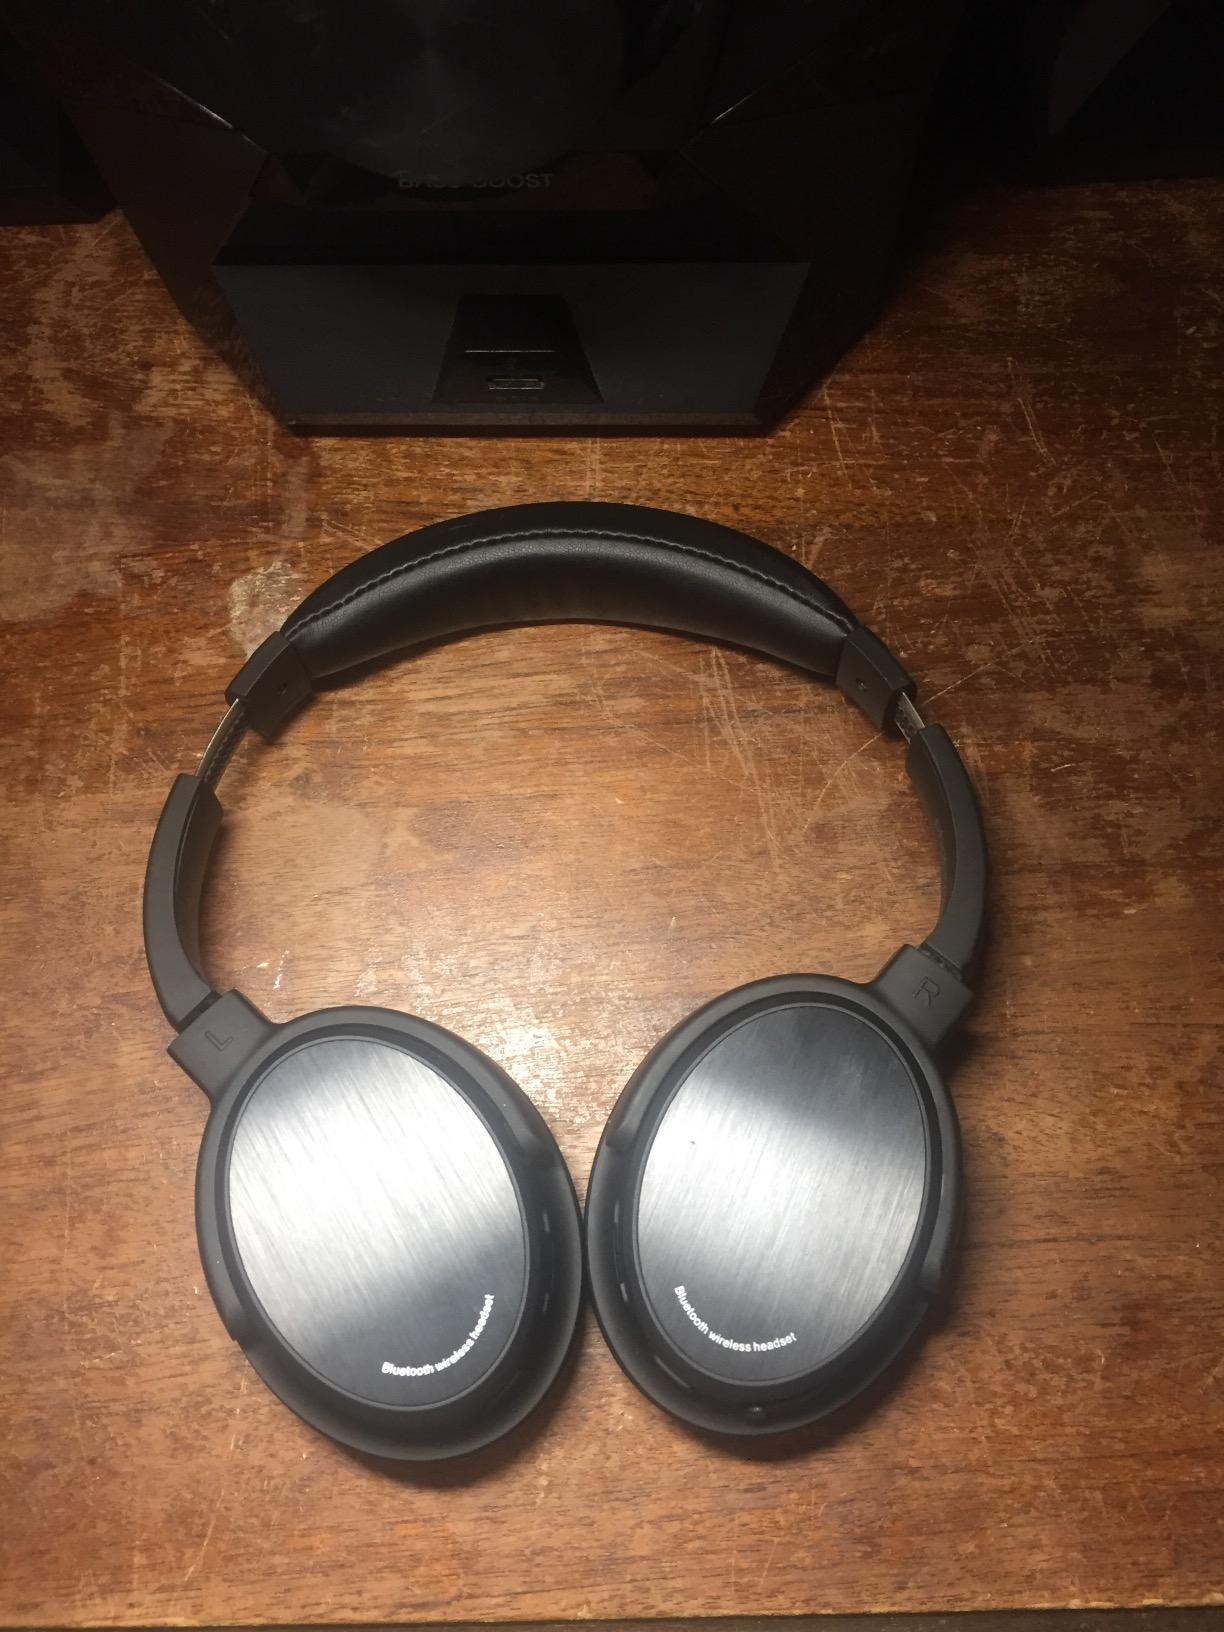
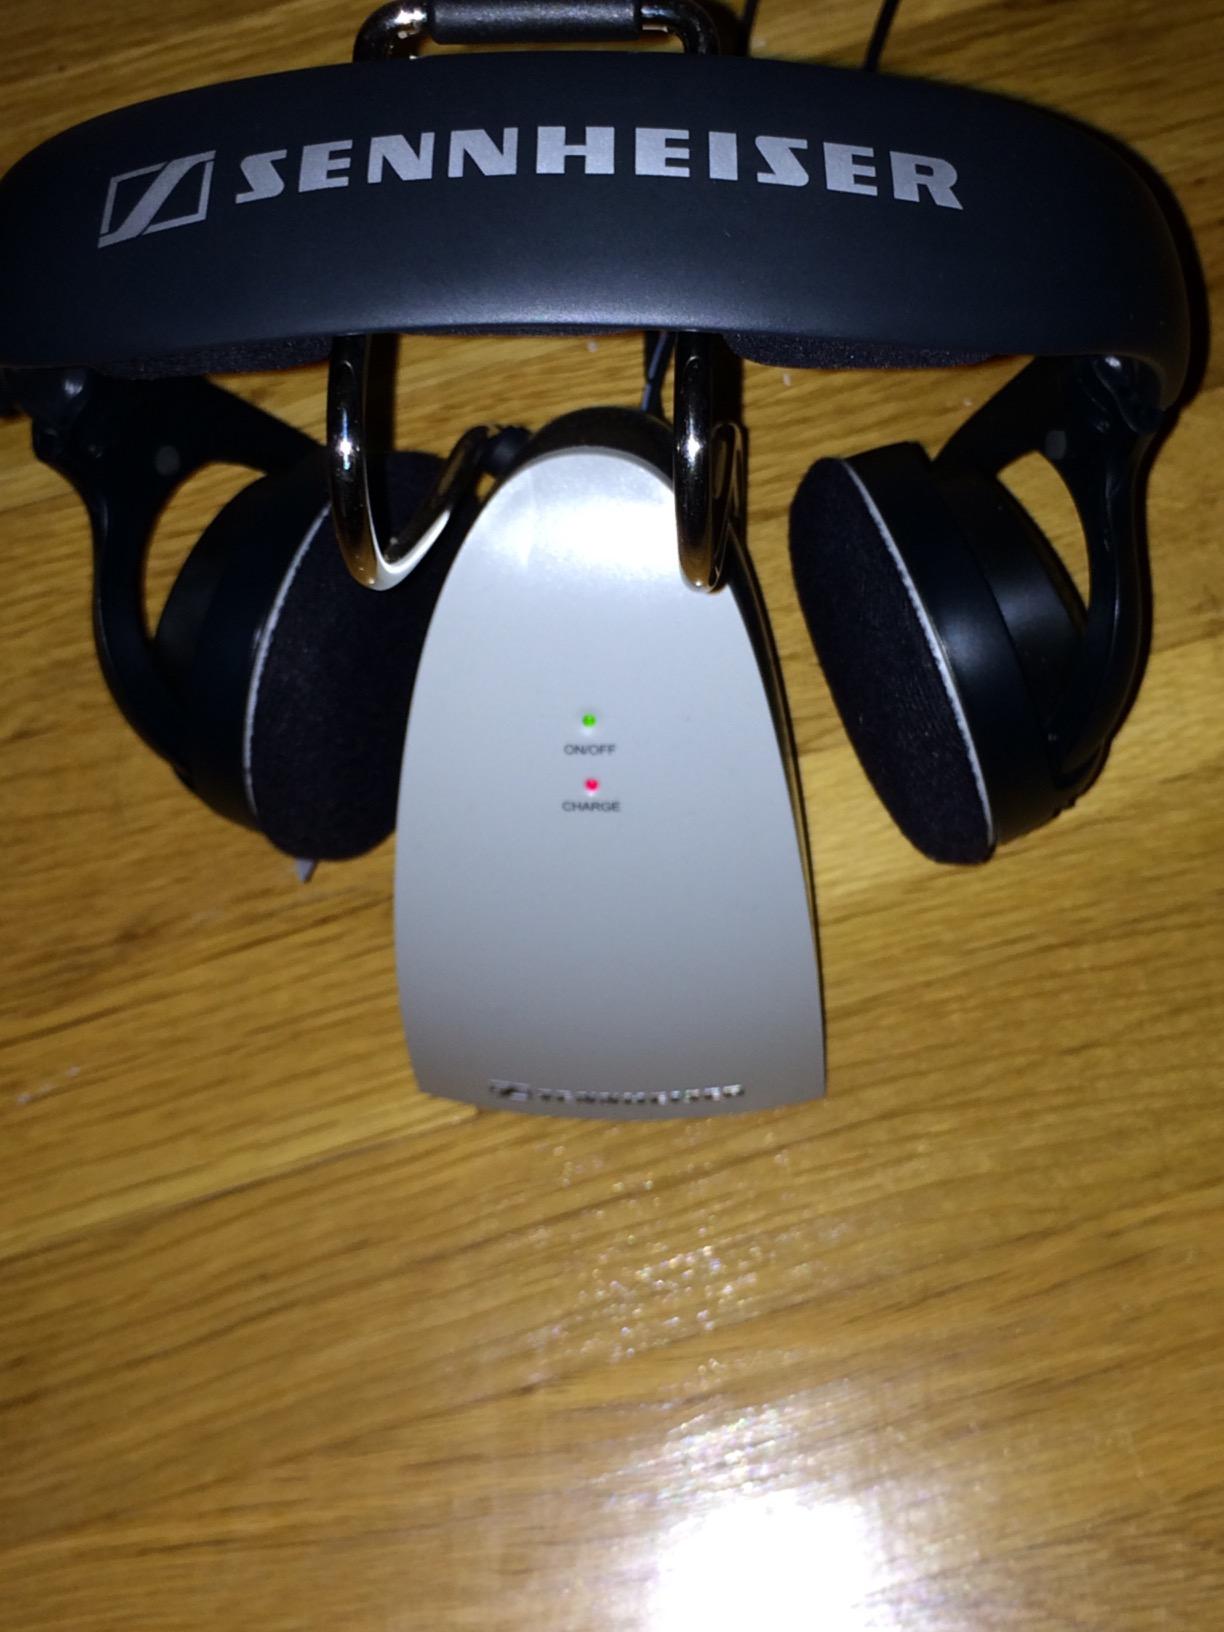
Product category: headphones
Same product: no